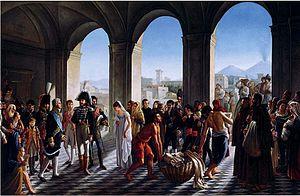
Benjamin Rolland ou Benjamin de Rolland est un peintre français né en Guadeloupe en 1777, mort à Grenoble le 25 mars 1855. Élève de Jacques-Louis David. Il fut professeur à Naples des enfants de Joachim Murat. Il peignit beaucoup de portraits.